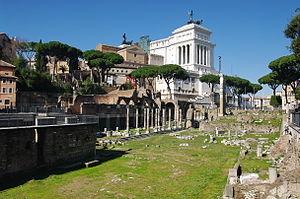
Le Forum de César, construit par Jules César vers le milieu du Iᵉʳ siècle av. J.-C., est le premier des forums impériaux de Rome. À l'origine, la nouvelle place est conçue afin d'agrandir le Forum Romain, centre politique, administratif et religieux de Rome, et permettre ainsi d'y transférer une partie des activités qui s'y déroulent. Mais très vite, le nouveau forum se détache de l'ancien forum et devient un monument distinct dont César se sert à des fins idéologiques. Le forum est un des seuls projets d'urbanisme initiés par César que ce dernier a pu inaugurer de son vivant, en 46 av. J.-C.